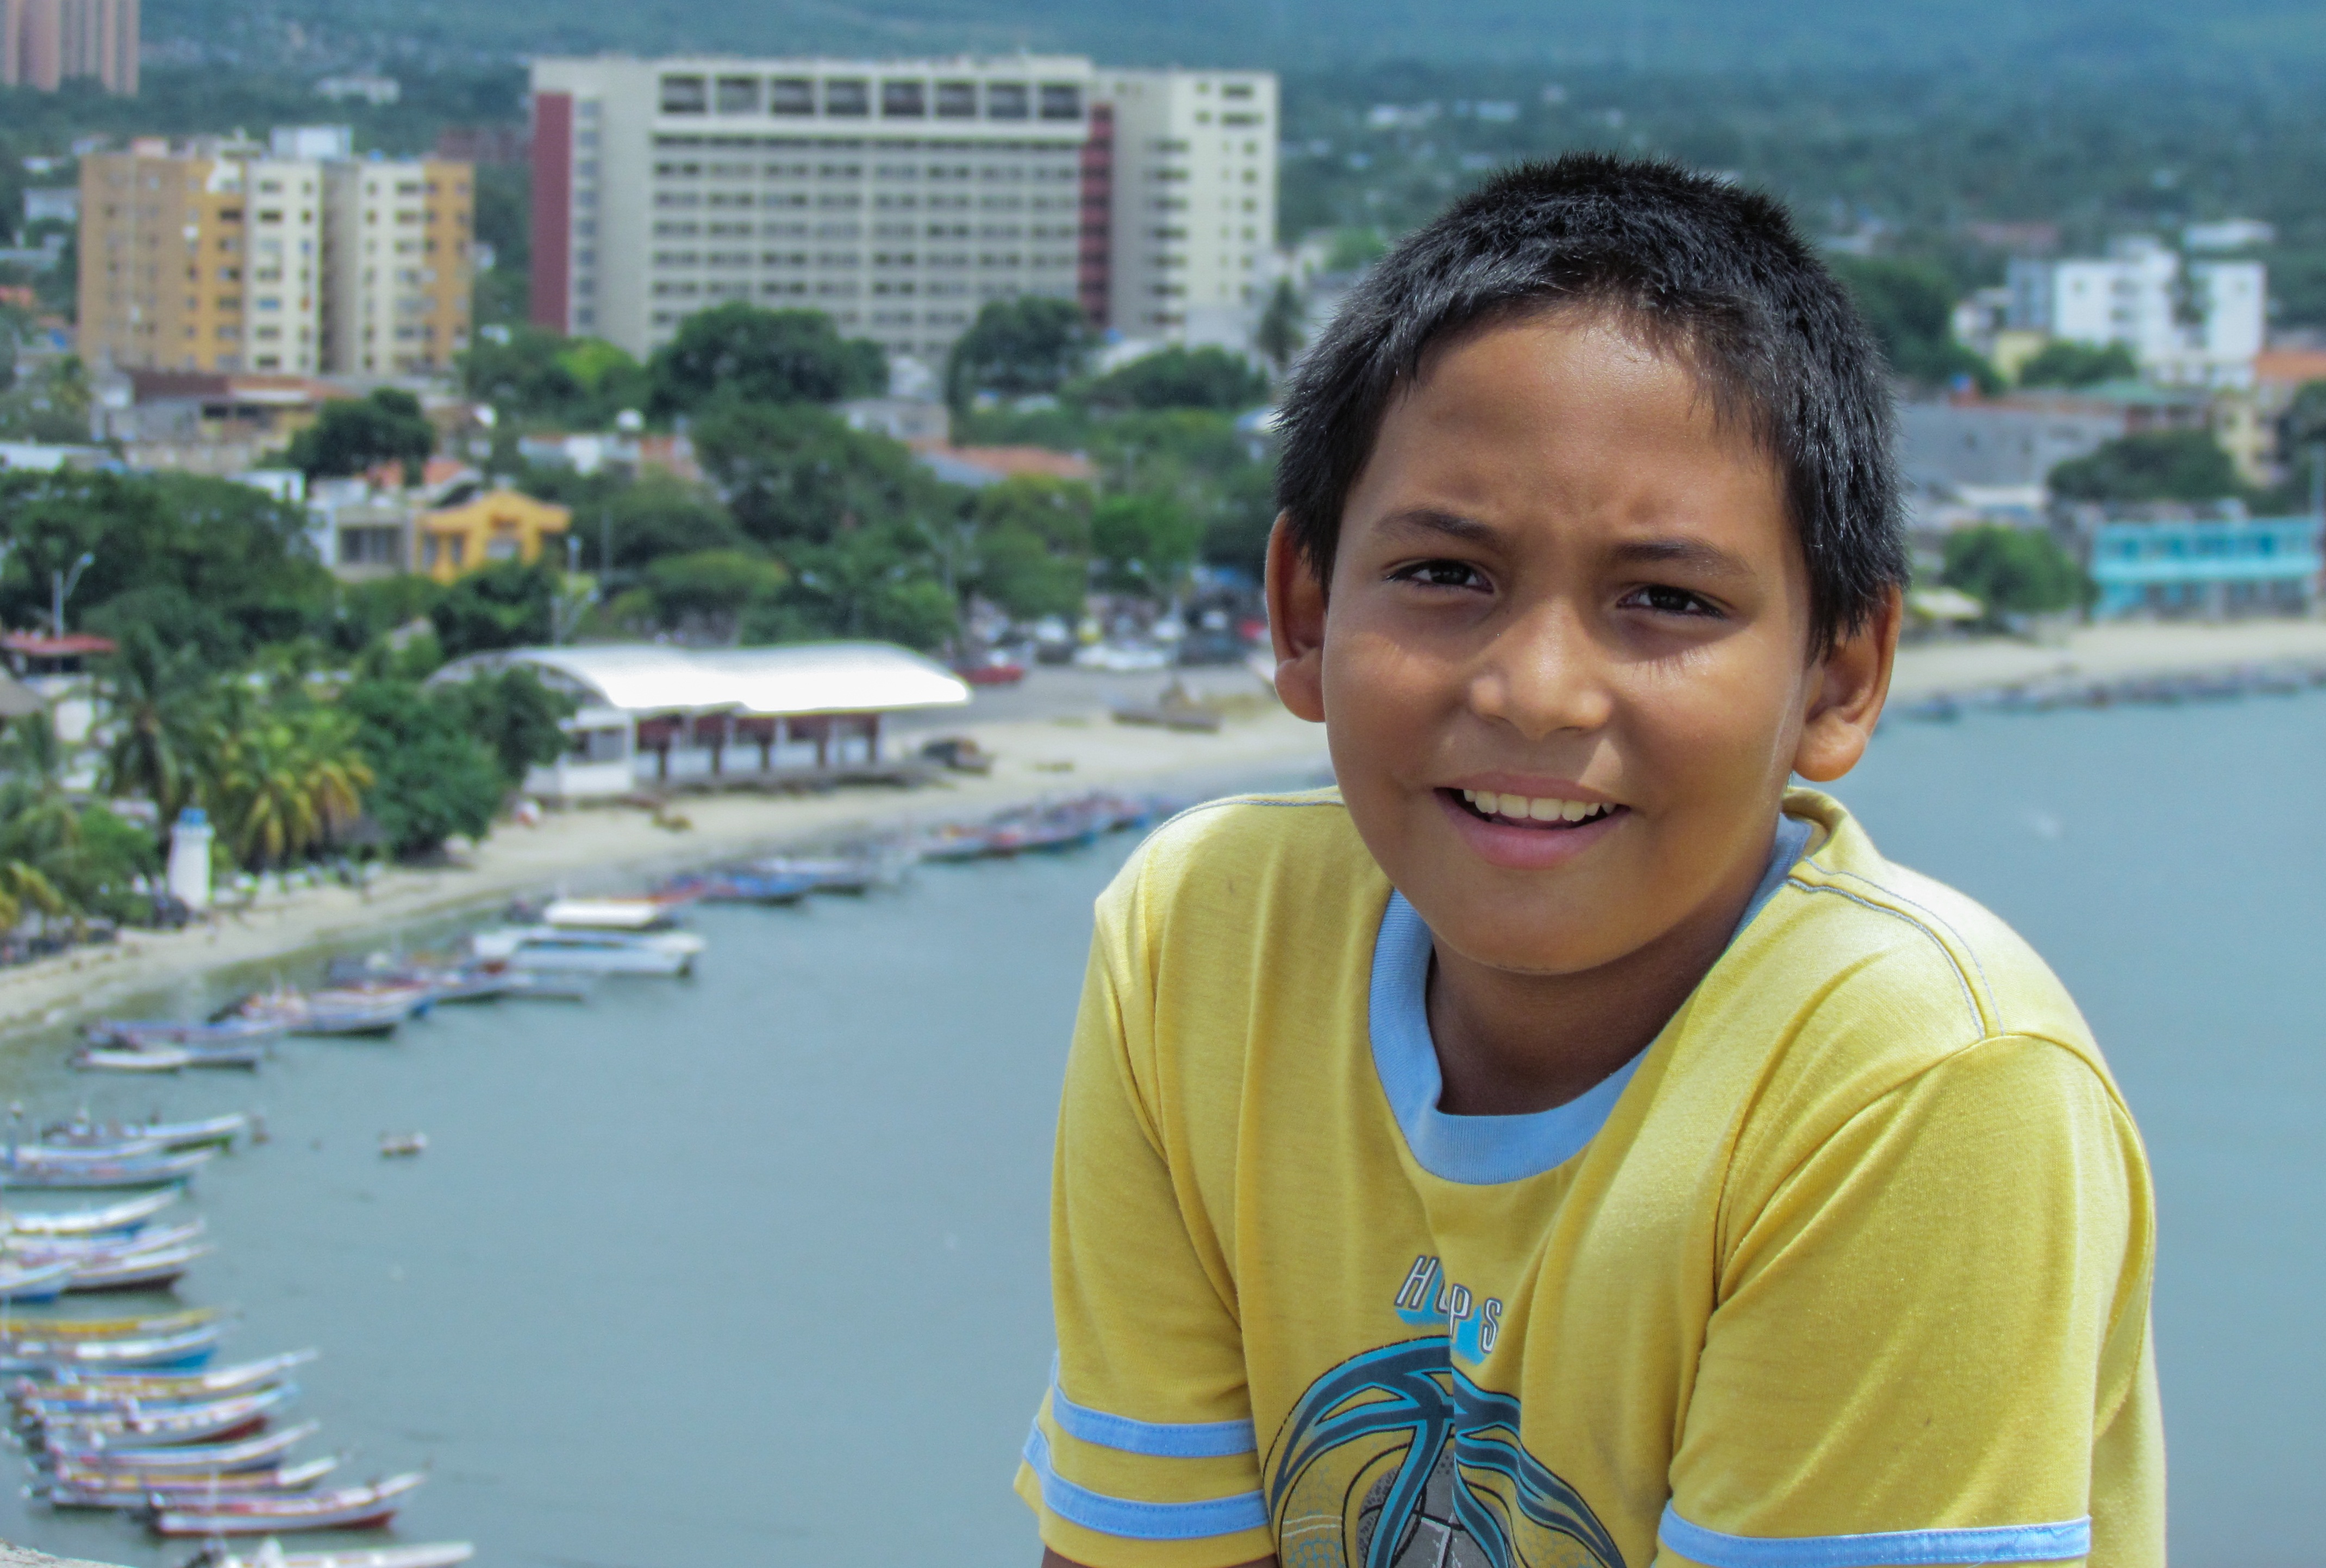
person, people, boy, vacation, youth, child, leisure, smiling, smile, happy, day, south america